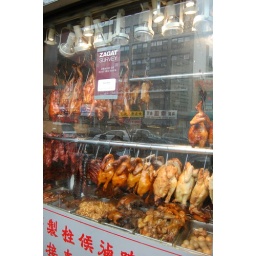
chicken in the window